Arlington National Cemetery

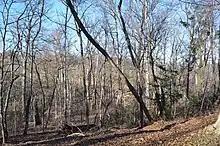
A portion of Arlington Woods on Humphreys Drive in 2013

In 1992, the Worcester Wreath company in Harrington, Maine, had a surplus at the end of the Christmas holiday season. Recalling a boyhood trip to Arlington National Cemetery, company founder Morrill Worcester donated 5,000 wreaths to the cemetery to honor the cemetery's dead with the help of volunteers and a local trucking company. In 2005, after 13 years of similar donations, a photo of snowy gravestones covered with wreaths at the cemetery received widespread circulation on the internet. Thousands of people called Worcester Wreath Company, wanting to replicate the wreath-laying service at their own veteran cemeteries. In 2014, volunteers were able to place wreaths in all sections of the cemetery for the first time.